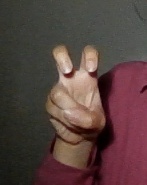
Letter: toot